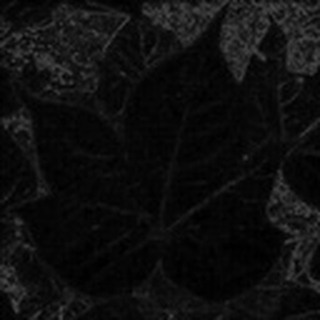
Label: healthy_cotton